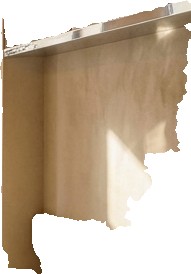
Surface category: cabinetry